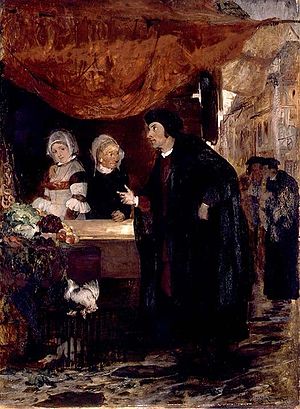
Dyveke Sigbrittsdatter / Mødet i Bergen
Erik Valkendorf sammen med Dyveke og mor Sigbrit, som Eilif Peterssen tænkte sig det i 1876.
Dyveke Sigbrittsdatter, også kaldet Dyveke Villomsdatter var den danske konge Christian 2.'s elskerinde. Dyveke, hvis navn betyder "lille due", var datter af Sigbrit Villoms, også kaldet "mor Sigbrit". Hun stammede fra en hollandsk familie, som flyttede til Bergen i Norge. Dyvekes far har heddet Ottike, for på sin gravsten stod hun med navnet Duef Ottikesdochter.